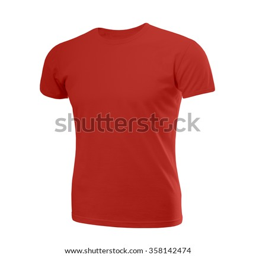
red men 's t - shirt with short sleeves on a white background